Royal Norfolk Regiment

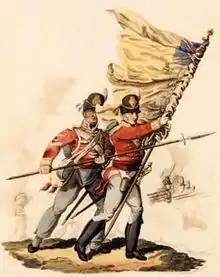
Ensign and colour sergeant with colours of the 9th (East Norfolk) Regiment, 1813 illustration

Following the signing of the Treaty of Paris in 1763 and the end of the war, the regiment moved to a posting at St Augustine, Florida, where it remained until 1769. In April 1776, the regiment embarked for Canada as part of an expedition under Major-General John Burgoyne and took part in the siege of Fort Ticonderoga and the Battle of Fort Anne in July 1777 during the American Revolutionary War. It surrendered at the Battle of Saratoga in autumn 1777 and its men then spent three years as prisoners of war as part of the Convention Army.